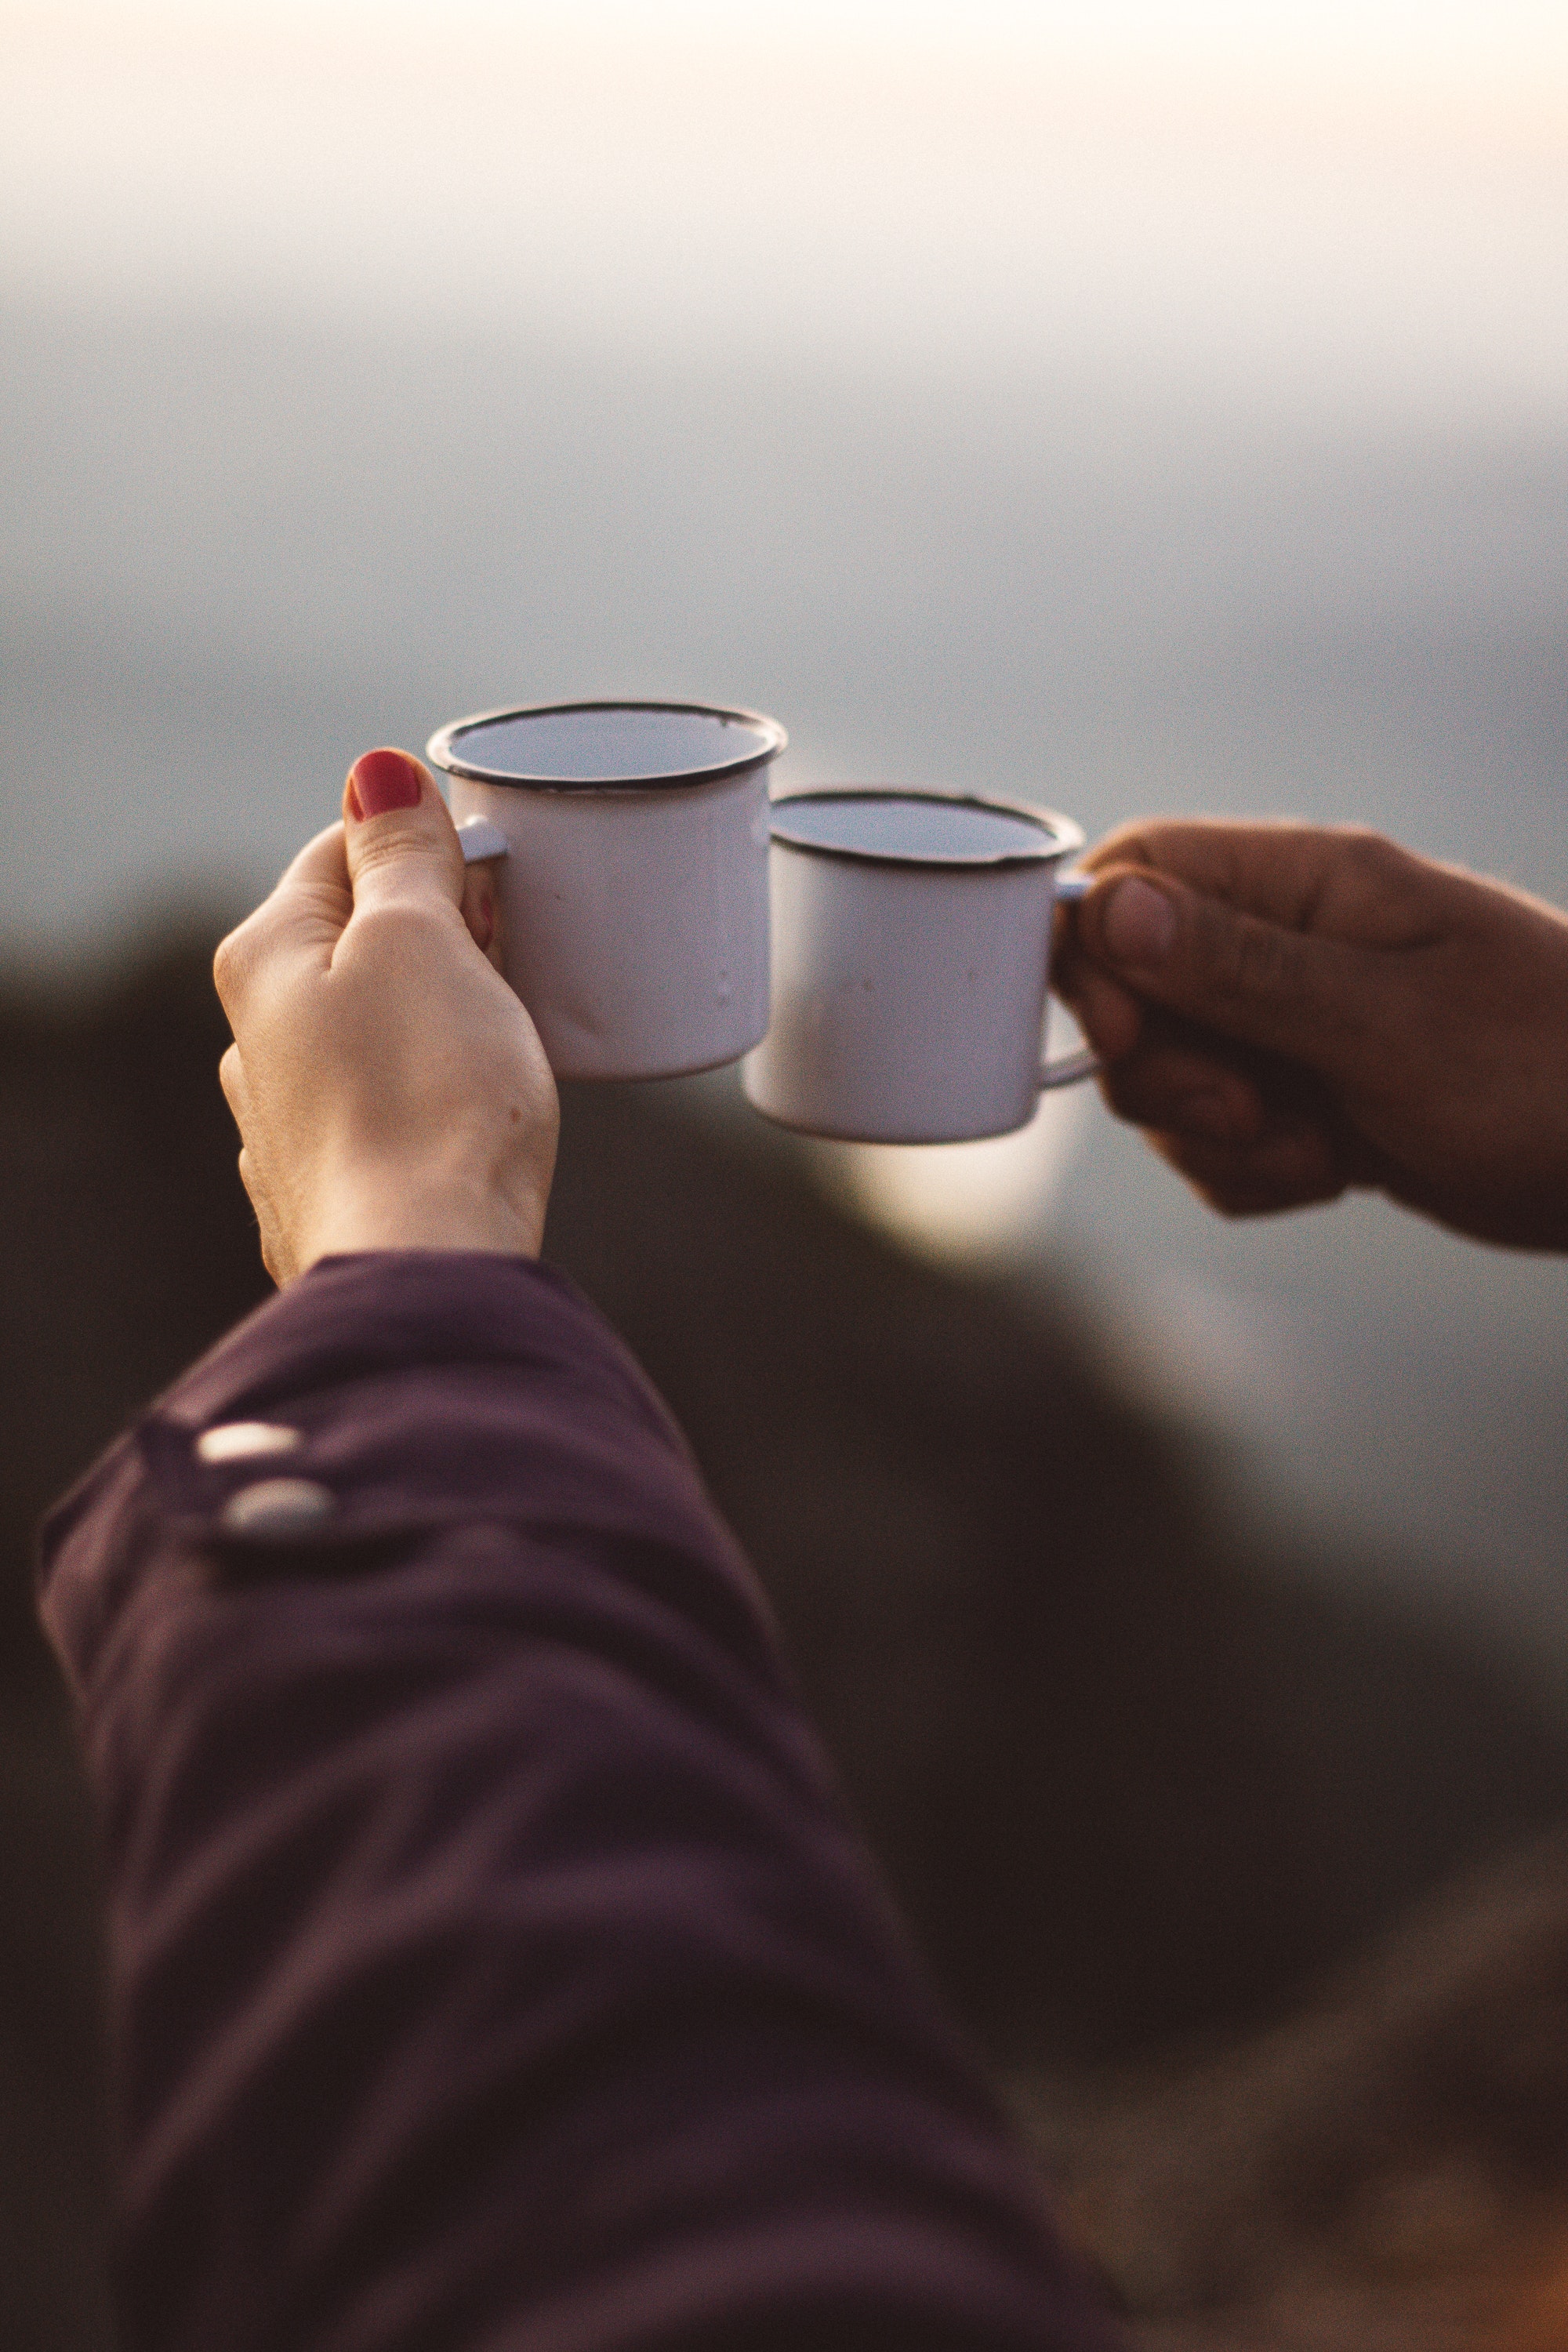
hand, light, purple, cup, arm, finger, leg, glasses, glass, gesture, wood, drink, drinkware, nail, tableware